Great Dividing Range

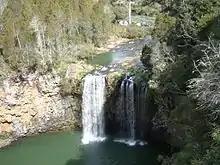
Some of the most spectacular waterfalls in Australia, such as Dangar Falls at Dorrigo, New South Wales, are located along the Great Dividing Range.

The lower reaches are used for forestry, an activity that causes friction with conservationists. The range is also the source of virtually all of eastern Australia's water supply, both through runoff caught in dams, and throughout much of Queensland, through the Great Artesian Basin.